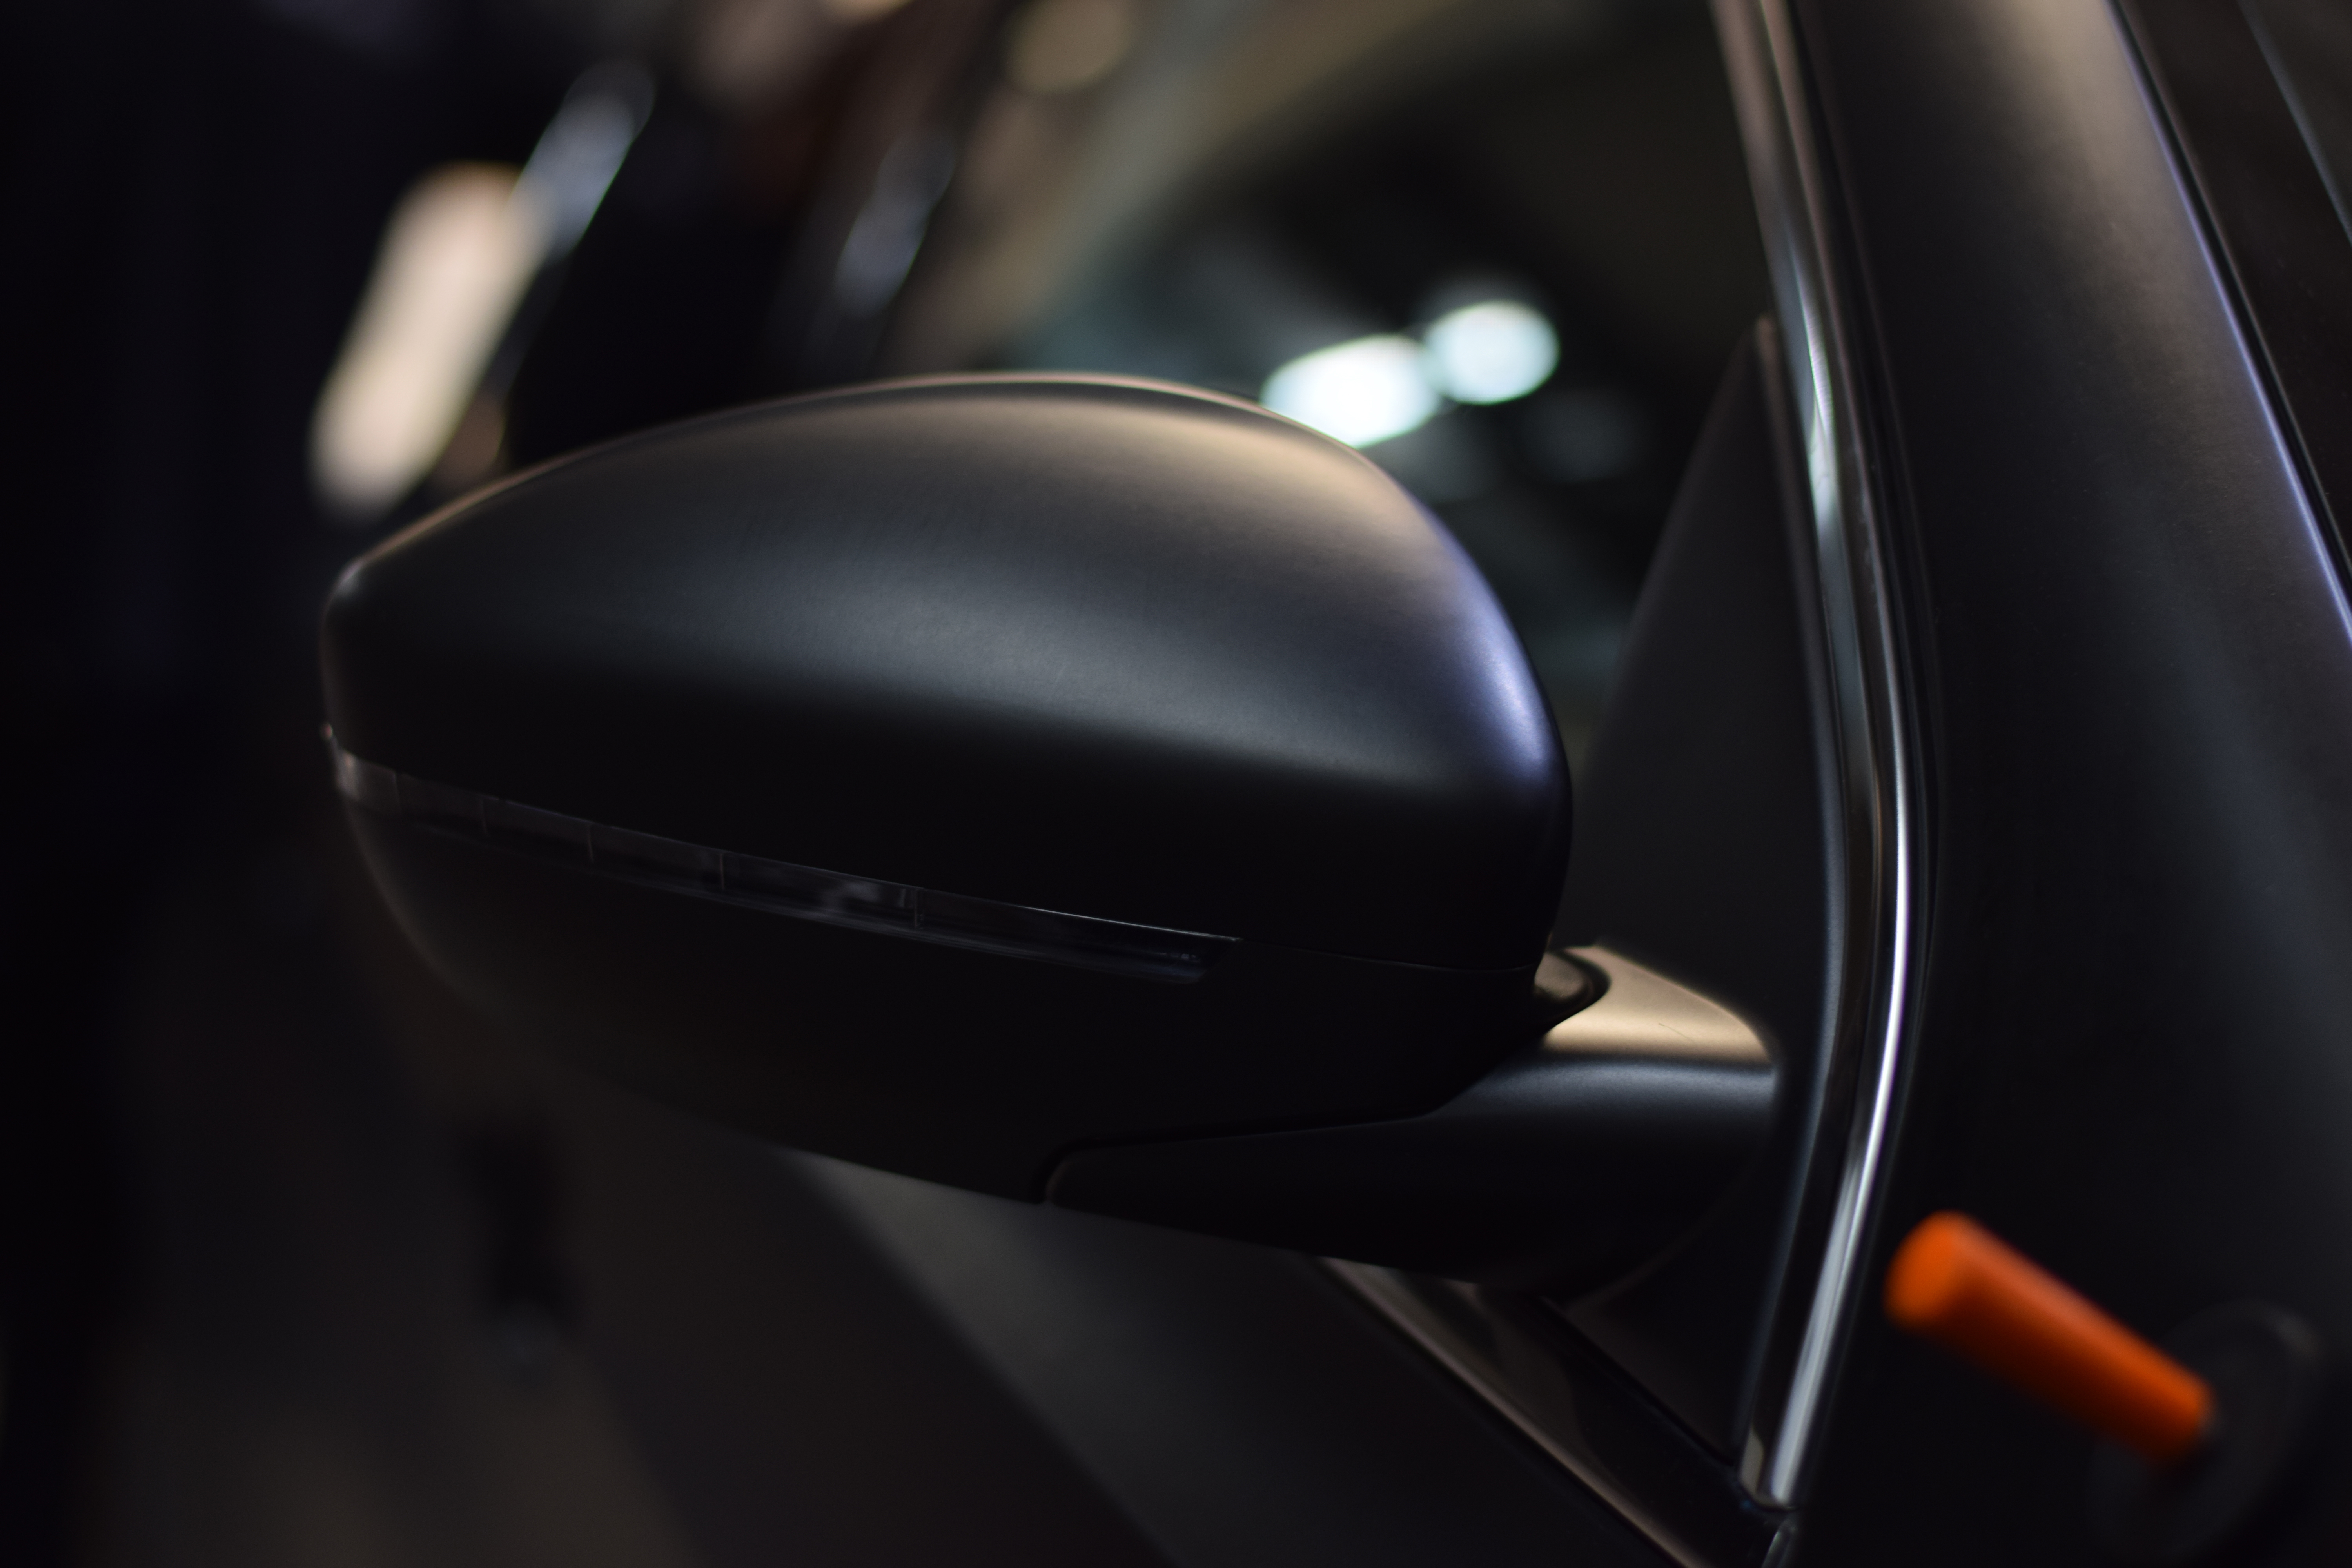
car, wrap, wrapped, tint, tinting, Car Wrap, black, grey, matte, mat black, foil, sticker, automotive, auto, vehicle, carbon, automotive design, luxury vehicle, auto part, personal luxury car, automotive lighting, family car, steering wheel